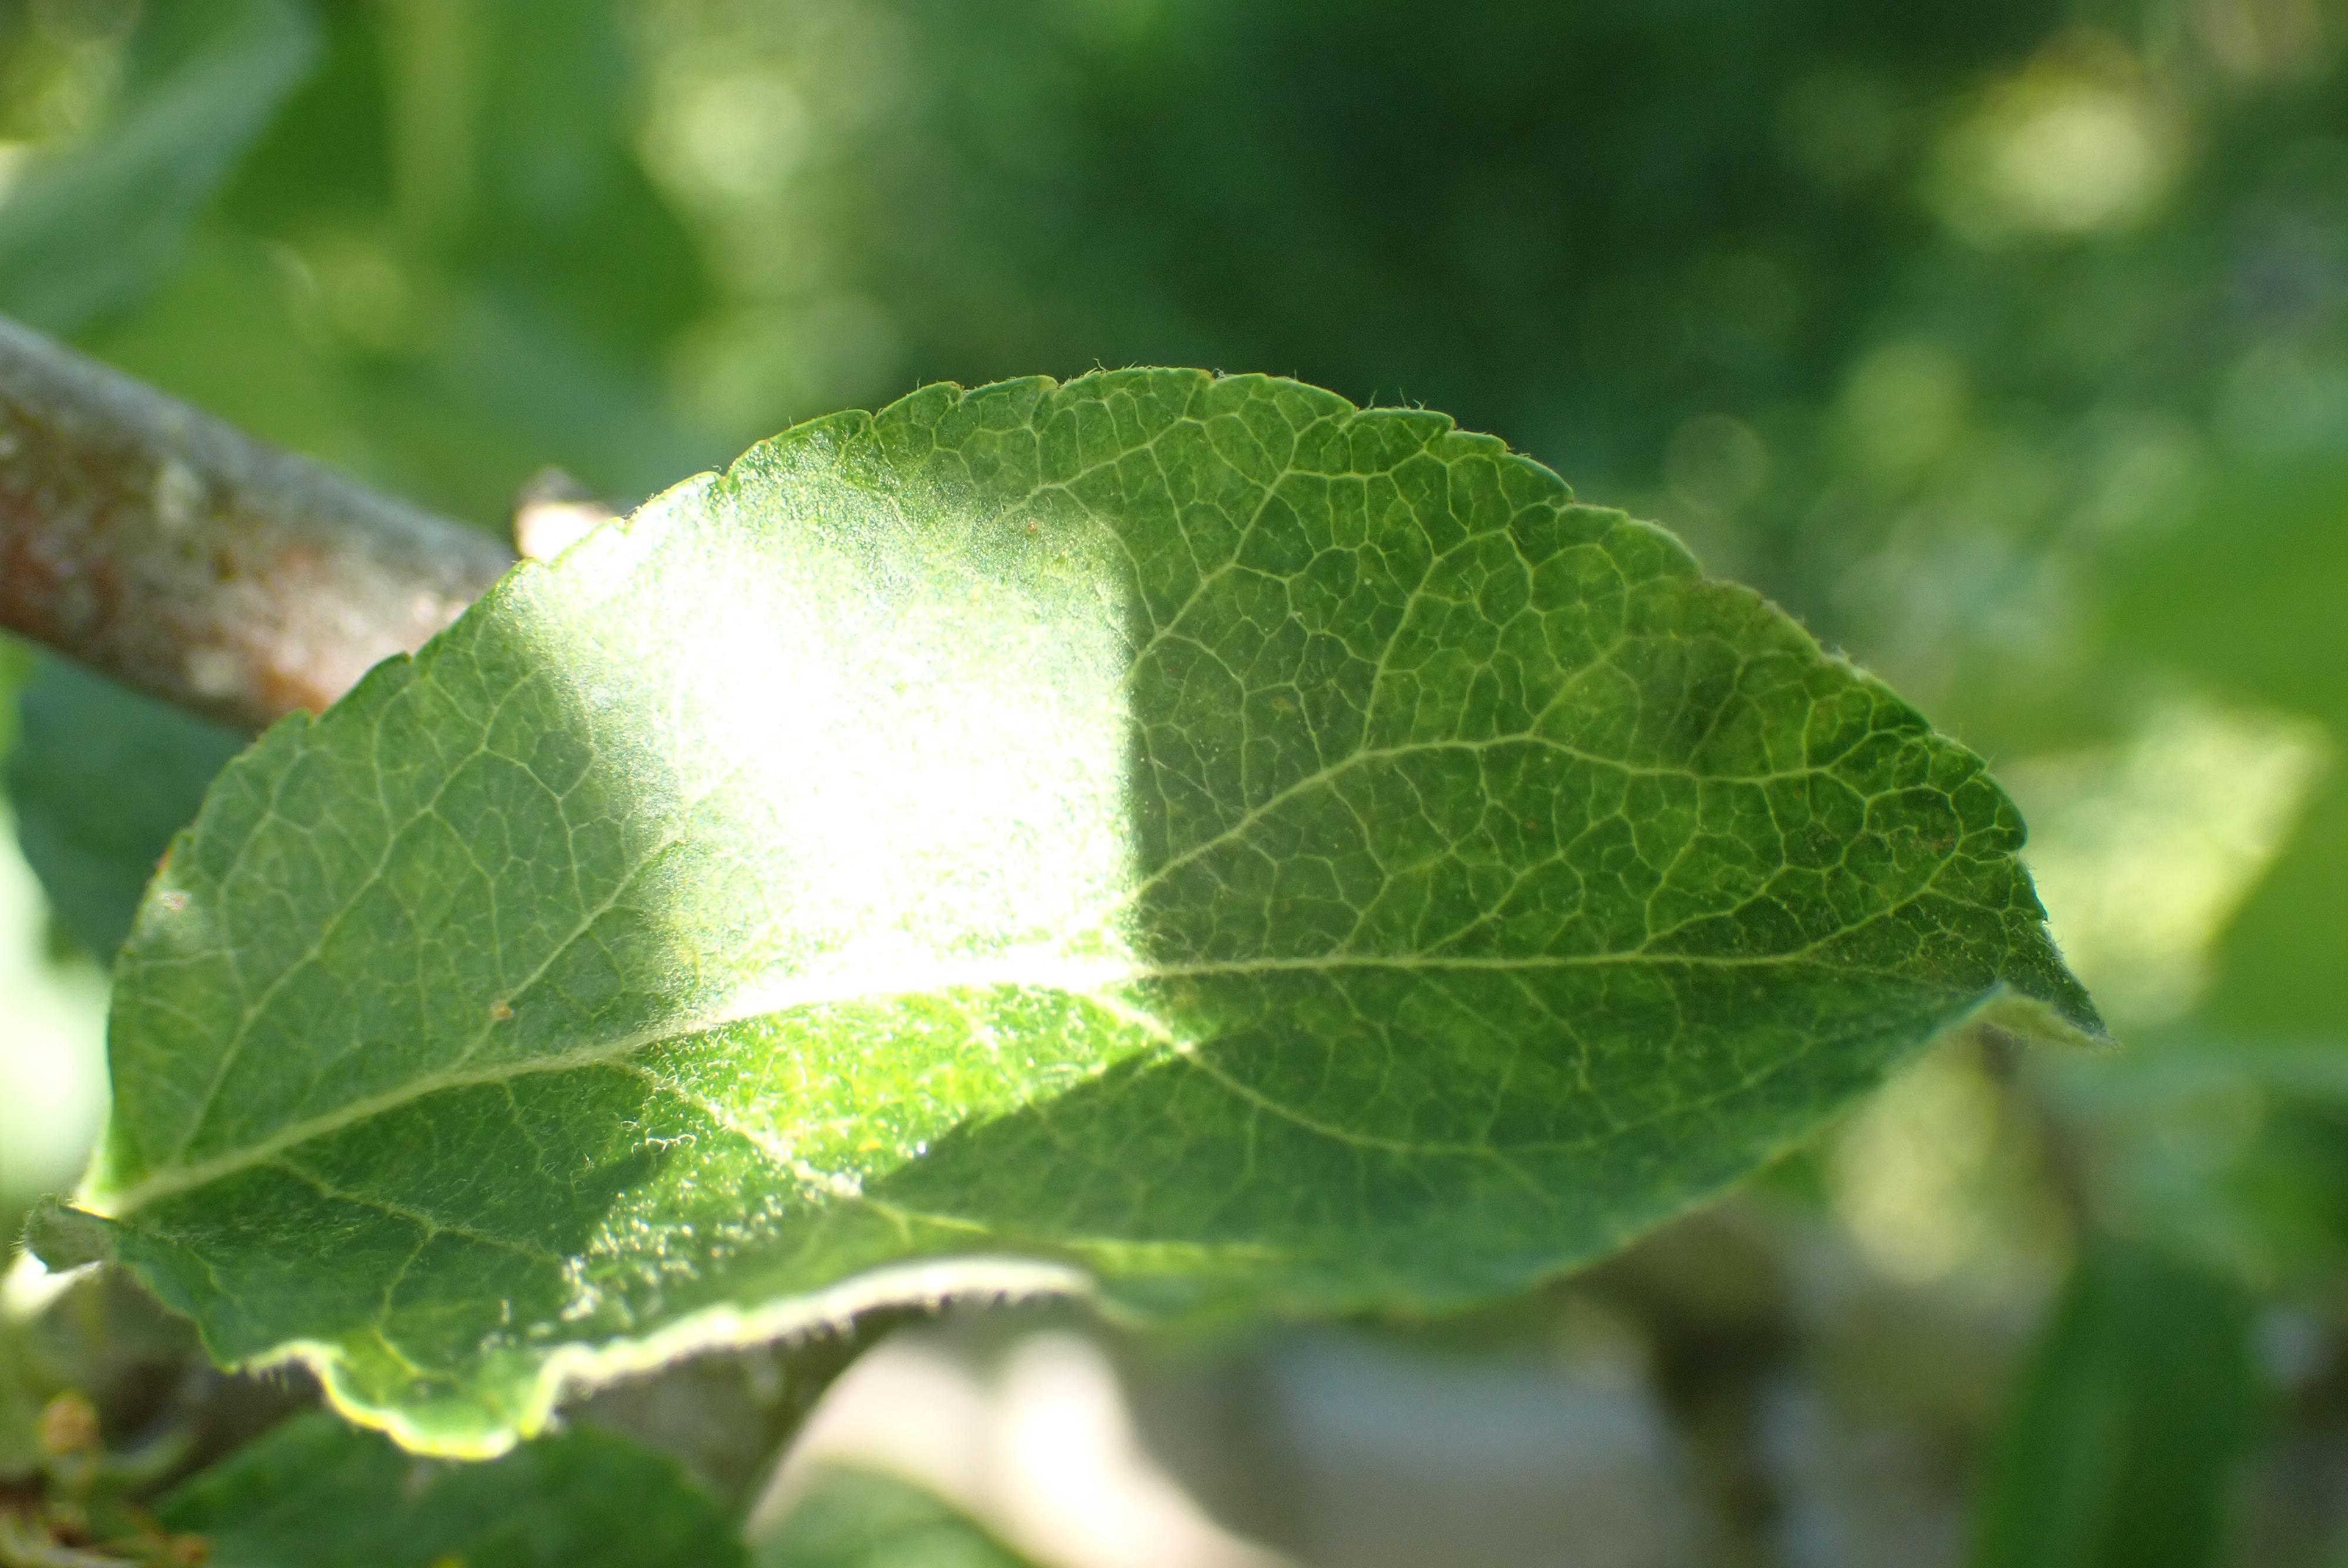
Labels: scab